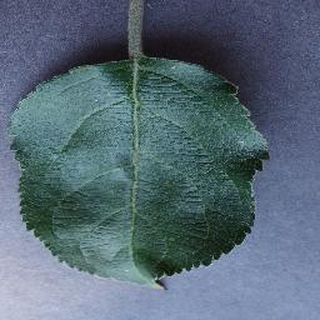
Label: healthy_apple